Vlissingen Naval Base

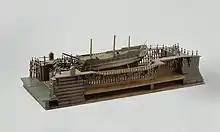
Model of Vlissingen dry dock in 1783

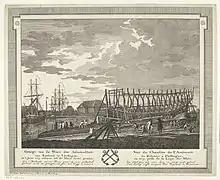
View of the shipyard and arsenal in 1779

The first dry-dock of the Netherlands was built adjacent to the dock from 1704 to 1705, at a cost of 37,000 guilders It was nicknamed 'Perry's dokje' after Captain John Perry who designed it in 1697. Perry (1670-1733) was an engineer later known for his book The State of Russia under the Present Czar (1716) and other works. The curious location of the dock between two bodies of water has to do with the constant water level in the dock. The traditional way to empty a dry dock was to put a ship in at high tide, and then to get rid of most of the water by letting it flow out at low tide. Of course the latter could not be done on the dock side. The dry dock has a ship shaped form in order to lessen the amount of remaining water that had to be pumped out. The pumps were driven by a horse-mill.